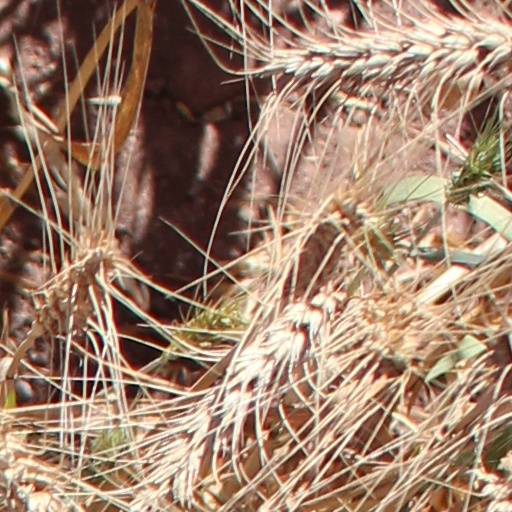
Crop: wheat